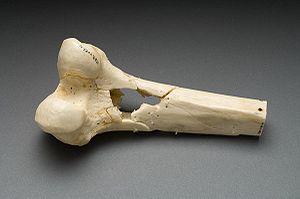
La balle Minié est un type de balle de fusil à chargement par la bouche. Ce projectile diffère de la balle sphérique par sa forme en ogive et le fait qu'il s'incruste dans les rayures du canon et est donc stabilisé par la rapide rotation qui lui est imprimée pendant son trajet dans le canon. La balle Minié est dénommée ainsi d'après le nom de son codéveloppeur, Claude Étienne Minié, inventeur du fusil Minié. Elle s'est fait connaître lors de la guerre de Crimée et de la guerre de Sécession.
Le fusil militaire nord-américain Springfield Model 1861, dérivé du fusil Minié français de 1850 et tirant le même type de balle Minié cylindro-conique qu'eux, correspond au type d’arme appelée aux États-Unis rifled musket : arme d'épaule à un coup, se chargeant par la bouche, à canon rayé, et à mise à feu par percussion.
La bataille de Camerone est un combat qui opposa une compagnie de la Légion étrangère aux troupes mexicaines le 30 avril 1863 lors de l'expédition du Mexique. Soixante-deux soldats de la Légion, assiégés dans un bâtiment d'une hacienda du petit village de Camarón de Tejeda, résistèrent plus d'une journée à l'assaut de 2 000 soldats mexicains. À la fin de la journée, les six légionnaires encore en état de combattre, à court de munitions, chargèrent baïonnette au canon leurs adversaires. Un officier et un soldat y perdirent la vie. Finalement, ils se rendirent à l'ennemi à condition de garder leurs armes et de pouvoir secourir leurs camarades blessés.